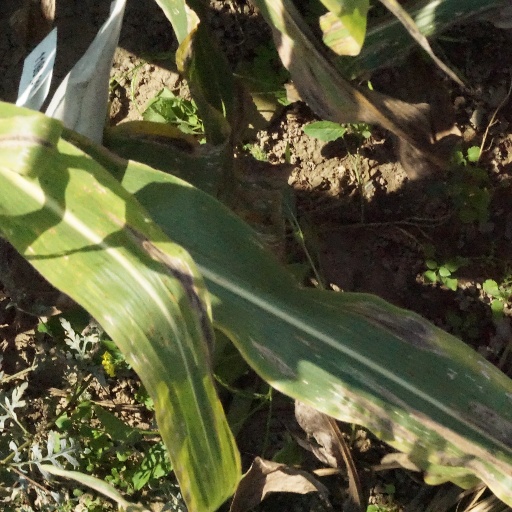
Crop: maize; corn